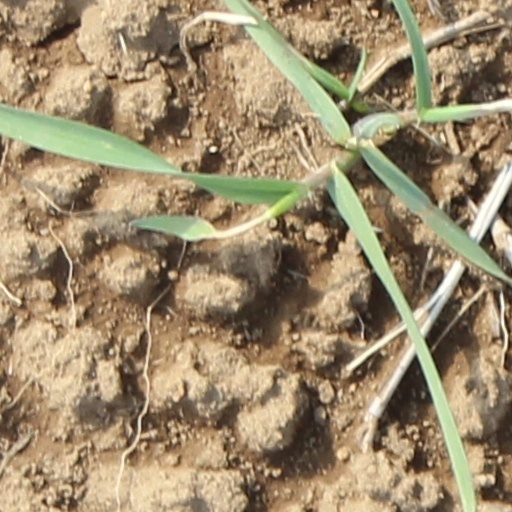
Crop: wheat